Great Pearl Robbery

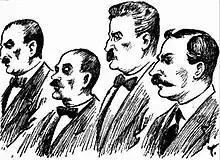
A court sketch of the gang: from left to right: Leiser Gutwirth, Simon Silverman, Joseph Grizzard, James Lockett

Price and Gibbs, the assessors for Lloyds, offered a reward of £10,000 for information leading to the return of the necklace. Samuel Brandstatter, a French-Belgian diamond dealer, met with Leiser Gutwirth (the two being distantly related) in Antwerp. Gutwirth, also a diamond dealer, made oblique references to a big deal that he had on hand. Meeting again with Brandstatter the next day, he enquired whether he was able to make a deal worth 1.5 million francs. Having seen the advert from Lloyd's, Brandstatter quickly realised that Gutwirth was referring to the necklace. Gutwirth also revealed that the necklace was in the hands of the gang in London, and was intact, minus the diamond clasp. Brandstatter wrote to Gutwirth ten days later claiming that he had a prospective buyer for the necklace. He was then invited to London. Brandstatter revealed the plan to a cousin, Myer Cohen Quadratstein, whom, when they met with Gutwirth and Silverman in London on 15 August, was introduced as someone who knew of a likely buyer for the necklace. The group then travelled to Canonbury, where Gutwirth's house was, and were introduced to Joseph Grizzard, who Quadratstein was familiar with, knowing his reputation and having bought from once in the past in an honest transaction. An appointment was made for the next day, at Quadratstein's request, for Quadratstein and Brandstatter to examine the pearls.